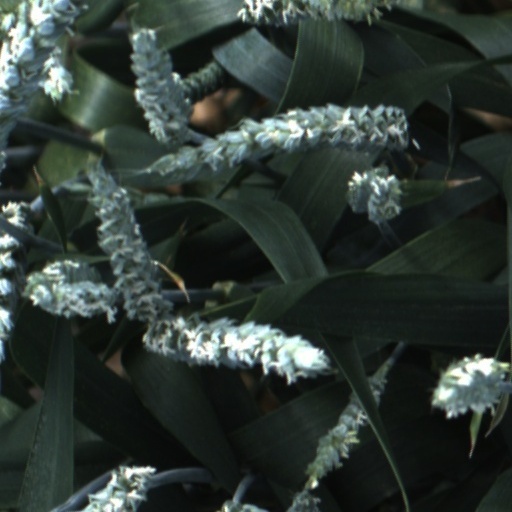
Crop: wheat